Feast of the Black Nazarene

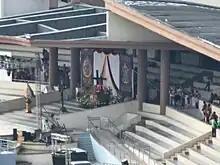
The Black Nazarene image at the Quirino Grandstand during the traditional "Pahalík".

The "Pahalík" ("kissing") is usually done a day or a few days before the actual start of the procession at the Quirino Grandstand. Devotees form long lines outside the Grandstand, waiting for hours to be able to touch the image of the Nazareno.